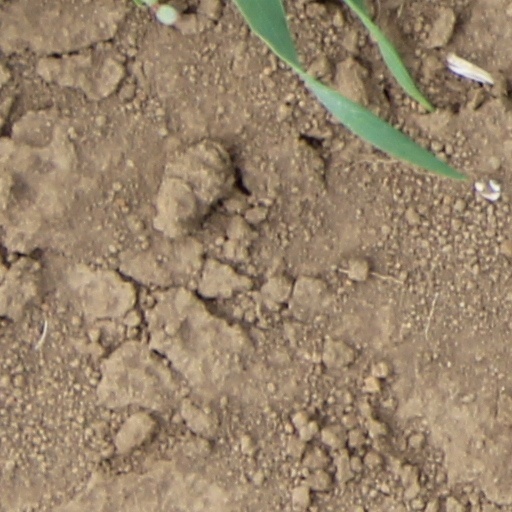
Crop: wheat